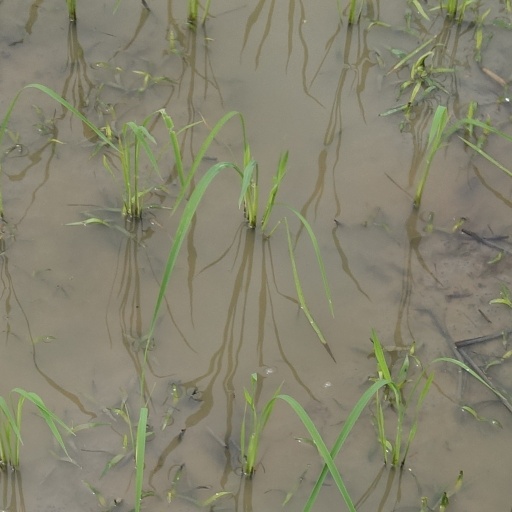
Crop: rice